Xuanwu (god)

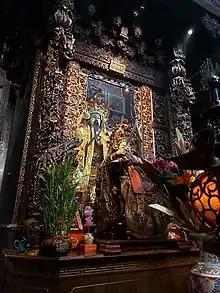
Statue of Xuanwu at Bangka Zhenwu Temple, Wanhua District, Taipei.

Xuanwu is sometimes portrayed with two generals standing besides him, General Wan Gong and General Wan Ma. The two generals are deities that handle many local issues from children's birth, medication, family matters as well as fengshui consultation.